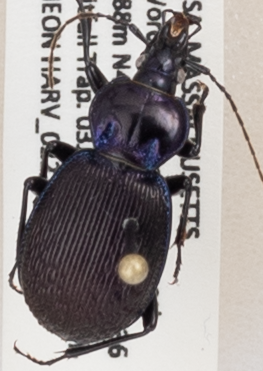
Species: Sphaeroderus stenostomus lecontei
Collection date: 2018-07-03
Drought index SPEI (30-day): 0.2
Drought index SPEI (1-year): -0.172
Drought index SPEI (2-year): -0.446